Deja (given name)

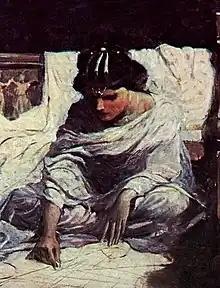
Dejah Thoris.

Deja or Déja or Dejah is a feminine given name sometimes given in reference to the French word "déjà", meaning "before". Spelling variants such as Daja and Dajah and elaborations such as Dejanae and Dejanelle, also with multiple spelling variants, are also in use. Déjà vu is a French term referring to the feeling that one has seen events before. In some instances, the name may be derived from a short form of Dejanira. Dejah Thoris is a character in Edgar Rice Burroughs' series of Martian early-20th-century science fiction novels. It is also a surname with various origins in multiple languages.